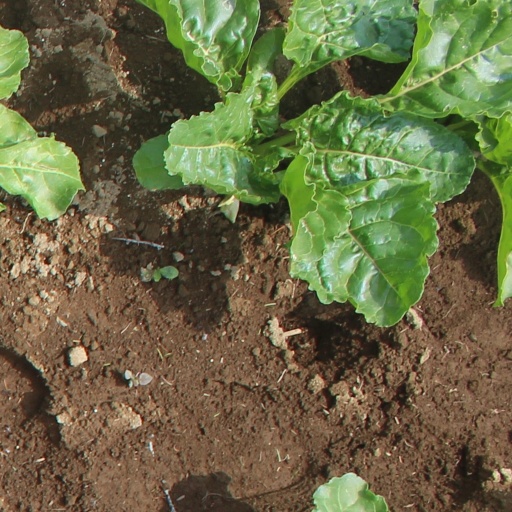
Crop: sugar beet